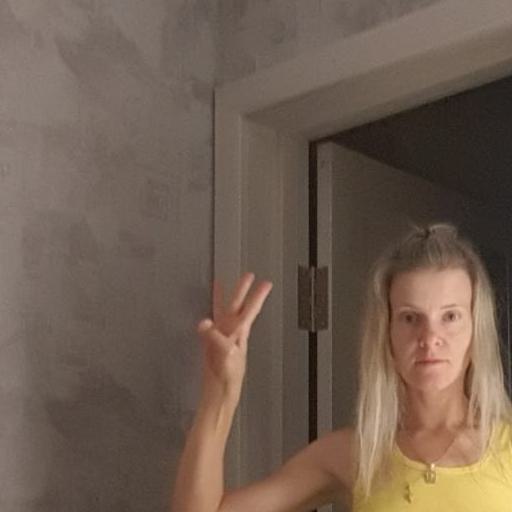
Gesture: three